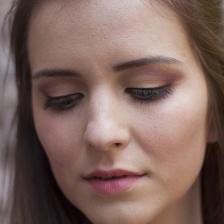
Label: faces